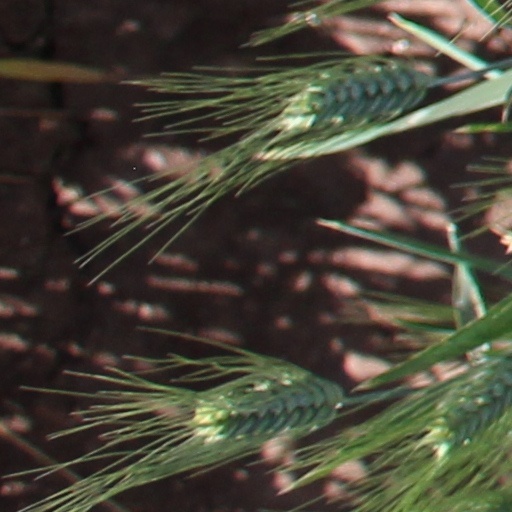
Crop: wheat